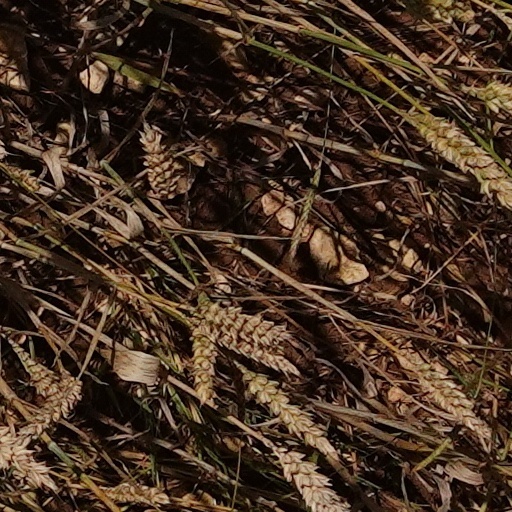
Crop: wheat